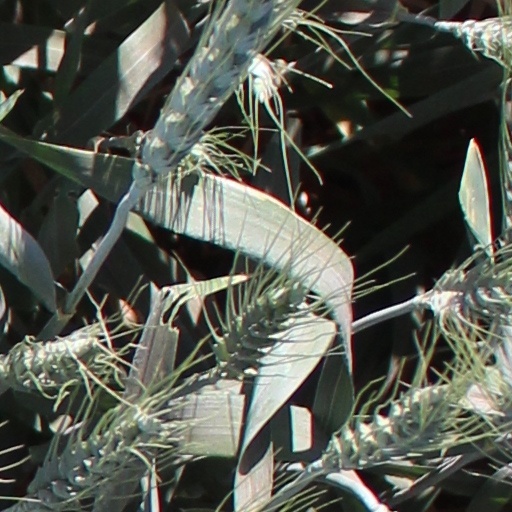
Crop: wheat